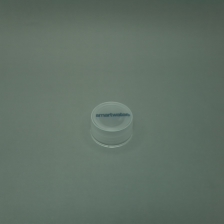
Color: white/transparent
Cap type: standard cap